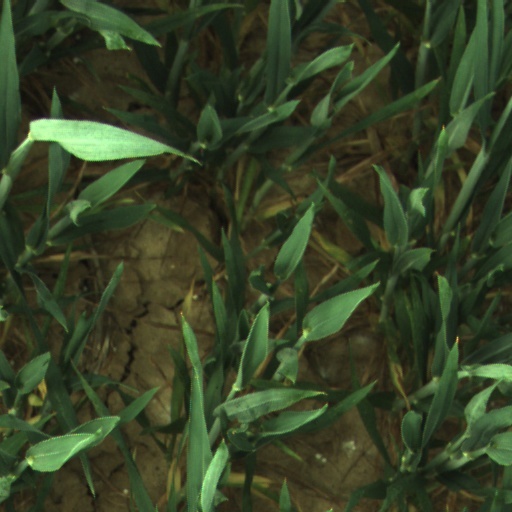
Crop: wheat